Hector Raemaekers

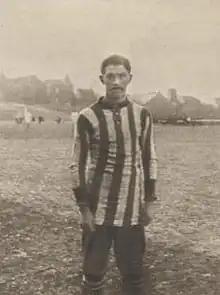

Hector Raemaekers (8 September 1883 – 3 December 1963) was a Belgian footballer. He played in twelve matches for the Belgium national football team from 1905 to 1913.